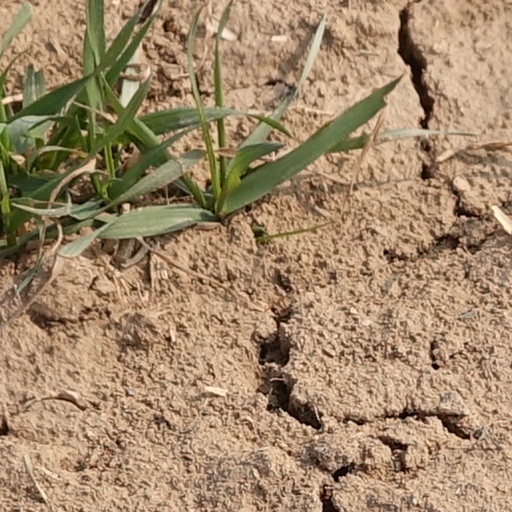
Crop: wheat